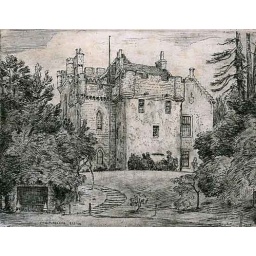
This castle was built in the 1200's and is the ancestral home of the Houison Crawfords.